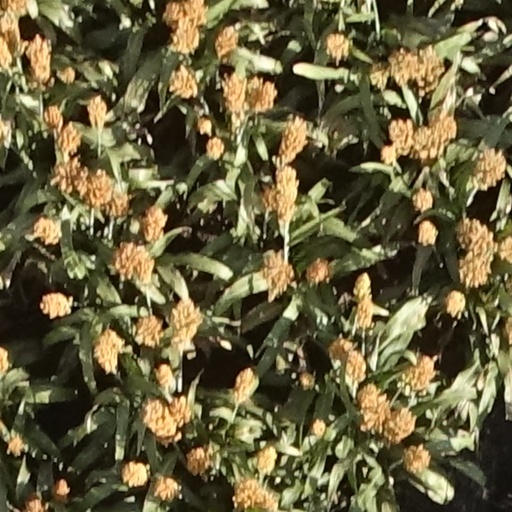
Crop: sorghum